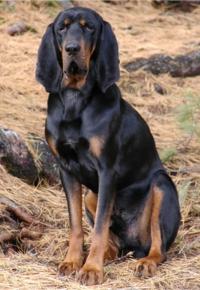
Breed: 225-n000062-black_and_tan_coonhound